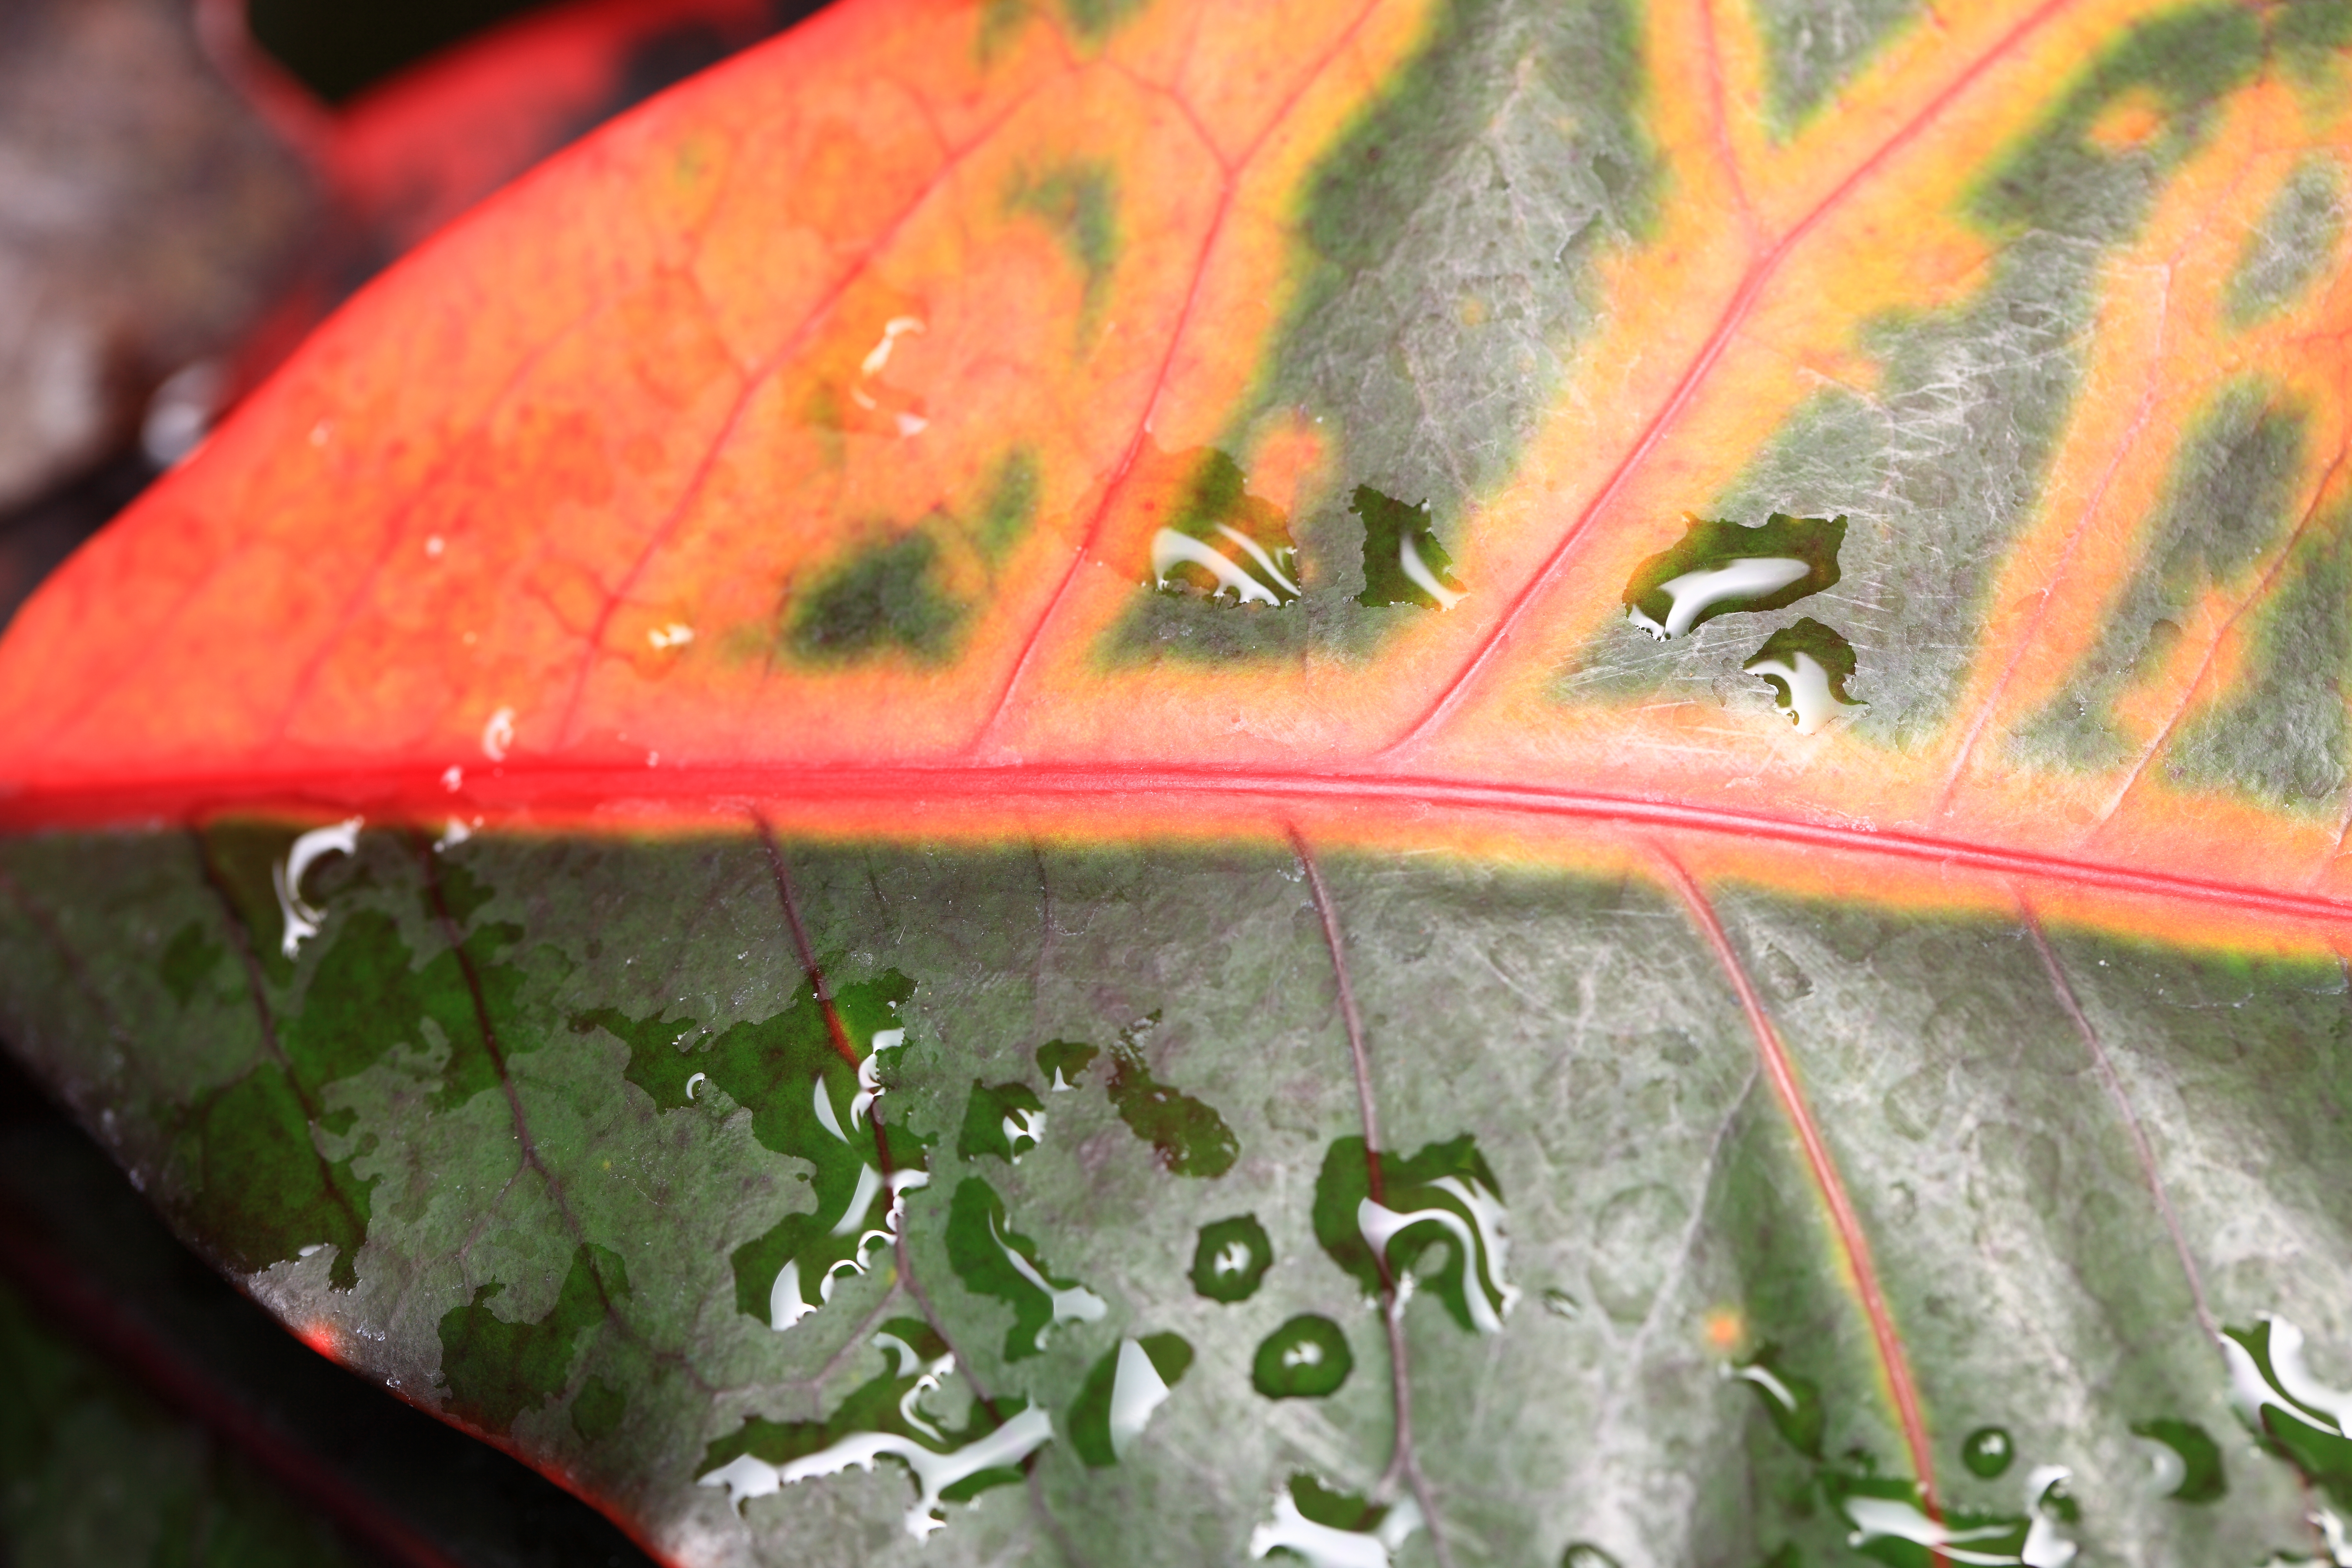
plant, leaf, flower, green, high, produce, macro, autumn, canon, botany, flora, close up, 100mm, is, ef, 5d, hires, usm, markii, hi, res, resolution, macro photography, flowering plant, land plant